Ryan Shay

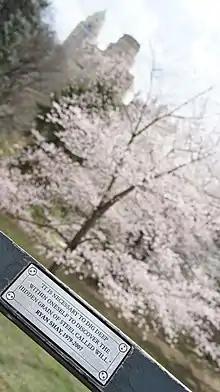
Memorial plate on a bench in Central Park

On November 3, 2007, during the US Olympic marathon trials in New York City, Shay collapsed approximately into the race at 8:06 a.m. He was taken to Lenox Hill Hospital, where he was pronounced dead at 8:46 a.m. Doctors at the hospital who examined him reported that he died of heart failure due to cardiac arrhythmia, due to a pre-existing enlarged heart condition. Autopsy results were initially inconclusive, leading to speculation over other possibilities for his death.